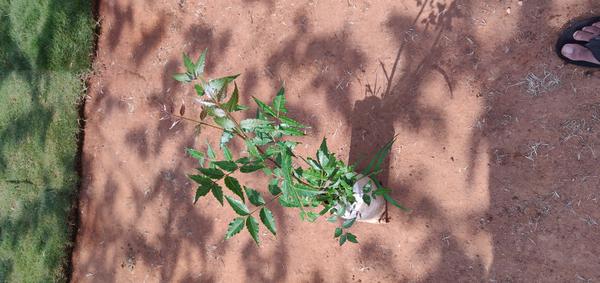
Plant: Neem